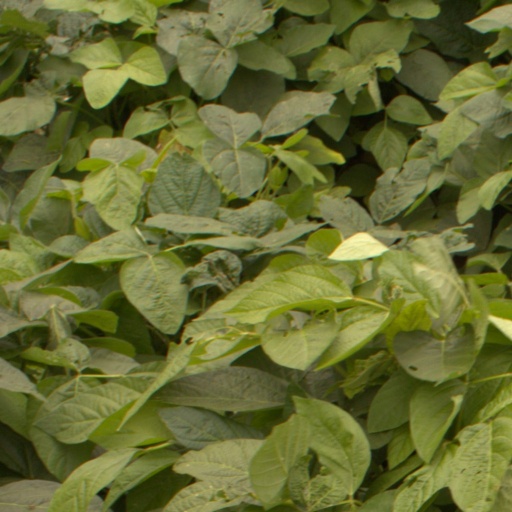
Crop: soybean